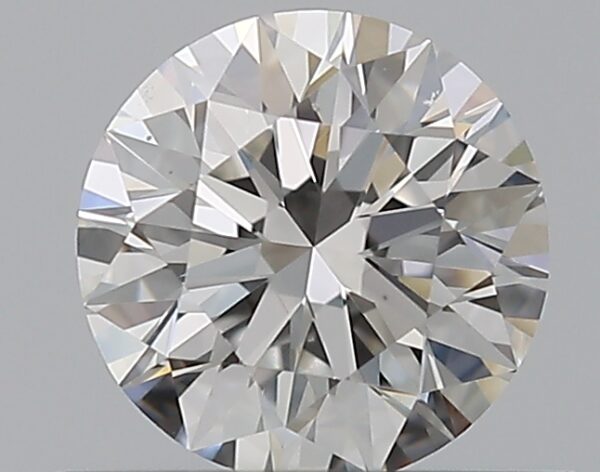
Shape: round
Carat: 0.5
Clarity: VS1
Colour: F
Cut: EX
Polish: EX
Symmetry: EX
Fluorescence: N
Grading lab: GIA
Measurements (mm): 5.05 x 5.08 x 3.18